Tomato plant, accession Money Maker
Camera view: horizontal (90 deg, fisheye); turntable rotation: 240 degrees
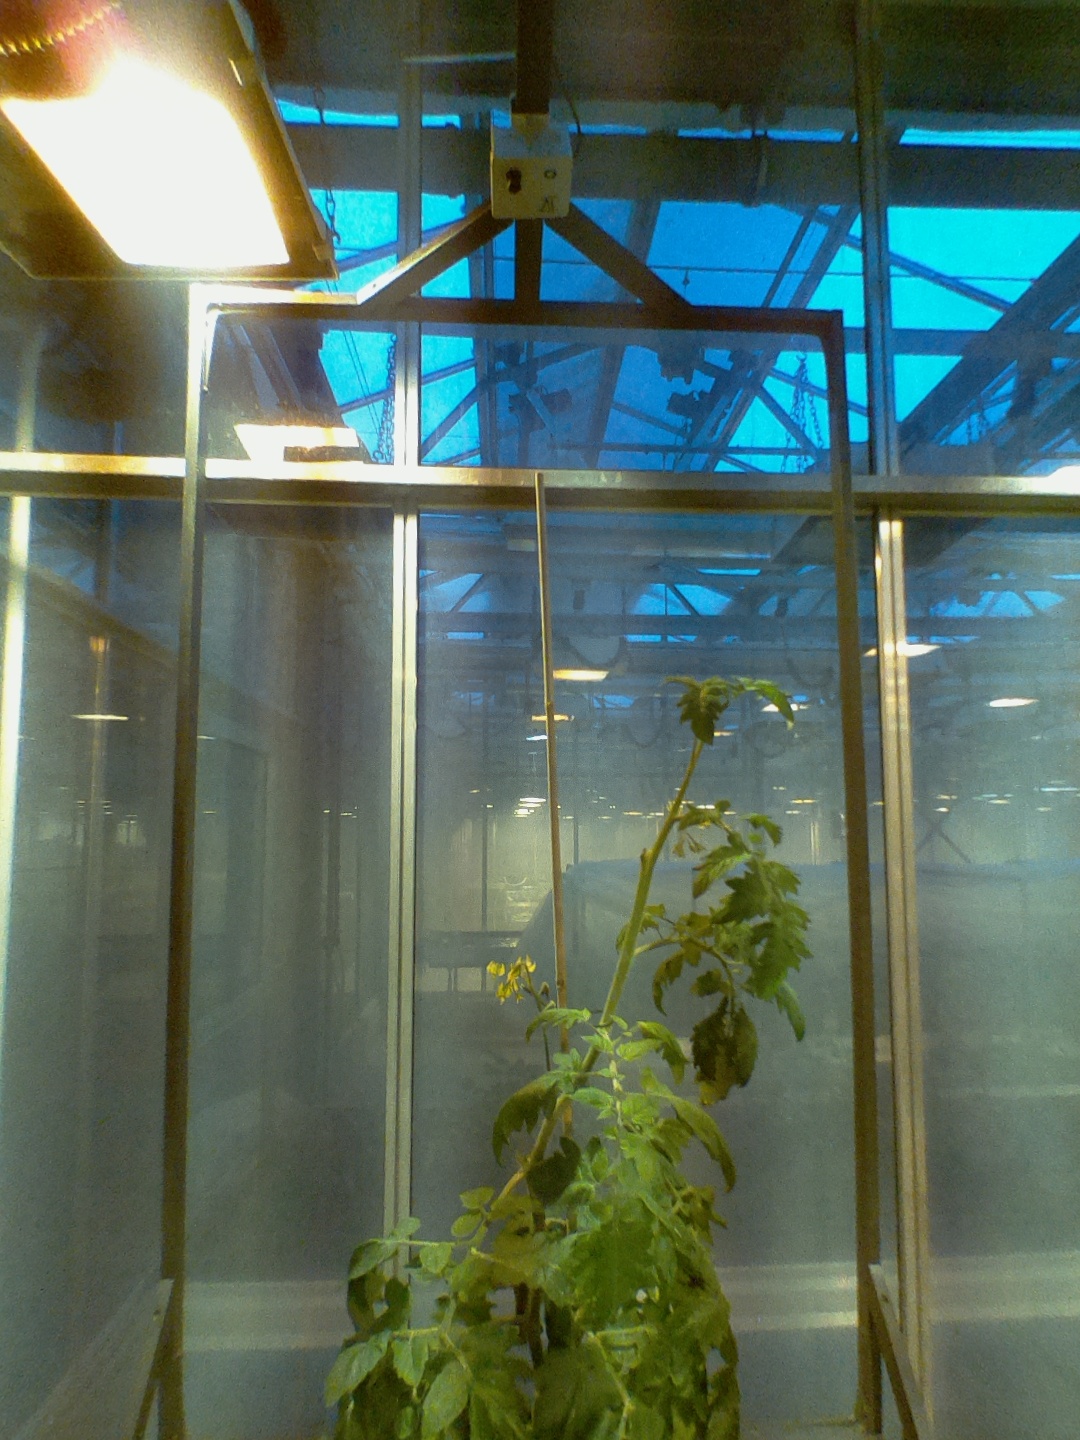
BBCH growth stage 66: Full flowering, 60%-70% of flowers open, more petals falling